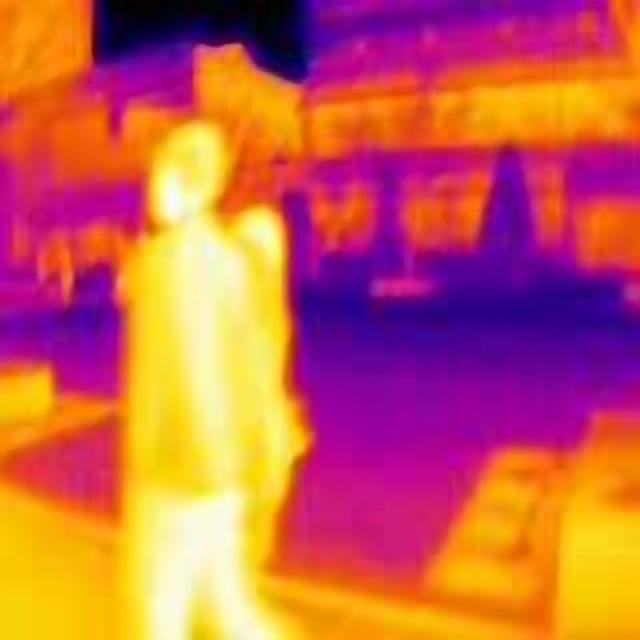
Detected objects:
label: person
label: person